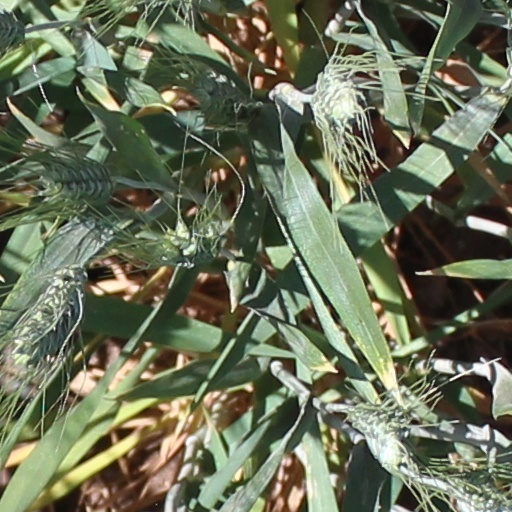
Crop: wheat